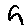
Label: 9